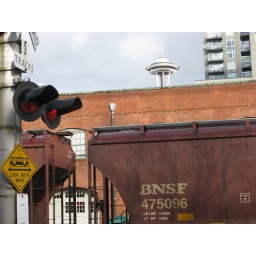
Shot from car while waiting for this train in Seattle one afternoon